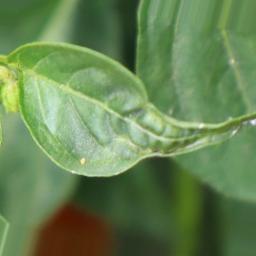
Label: mites_and_trips